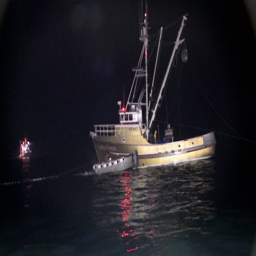
a man moves around on the deck of a boat sitting in the water